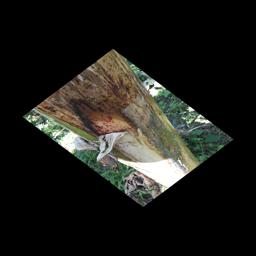
Label: PSEUDOSTEM WEEVIL